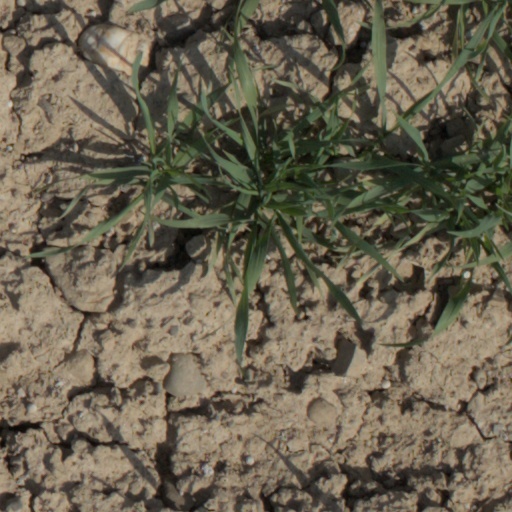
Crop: wheat